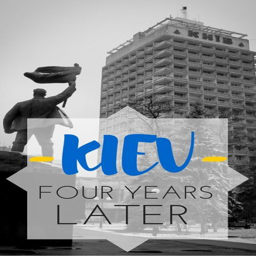
i have recently ventured back after my initial visit and found a completely different and more inspiring city .